Effects of Hurricane Sandy in New England

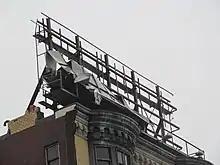
Destroyed billboard in Kenmore Square in Boston

On October 28, Governor Dannel P. Malloy signed an executive order extending, by two days, the in-person voter registration deadline to Thursday, November 1, at 8 p.m. for those who intended to vote in the November 6 election. Clean utility water in the state may have been compromised by sewage backups or pollution caused by seawater churned up by Sandy. Norwalk Mayor Richard Moccia said the city's sewage treatment plant was going to be shut down the night of October 29 to minimize damage from the high tide expected later that night. For this reason, Moccia asked residents not to flush their toilets. The storm knocked out power to over 600,000 customers throughout the state.